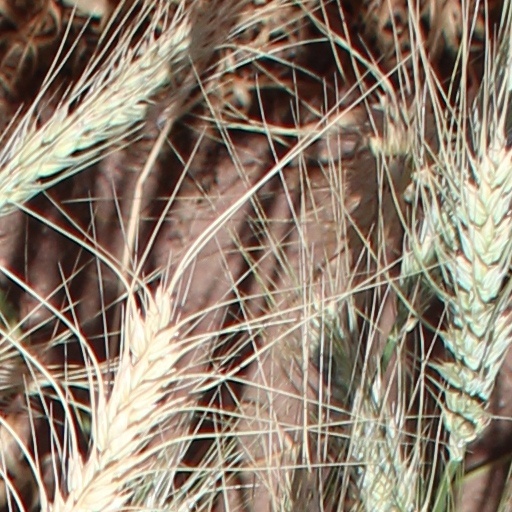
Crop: wheat